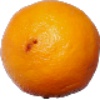
Label: Lemon Meyer 1